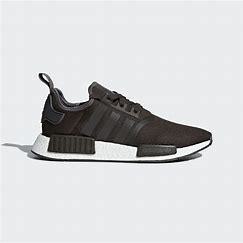
Brand: Adidas
Model: NMD Sale